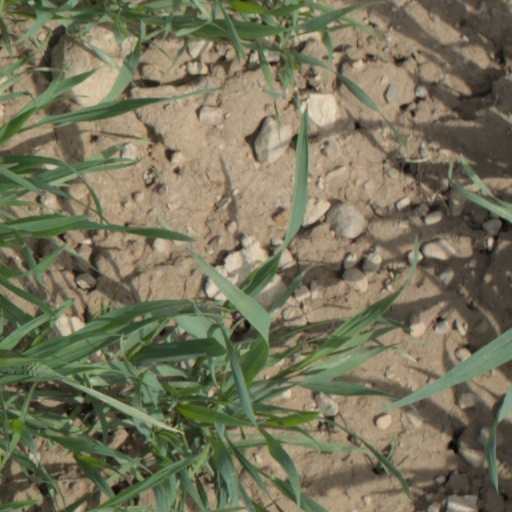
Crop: wheat